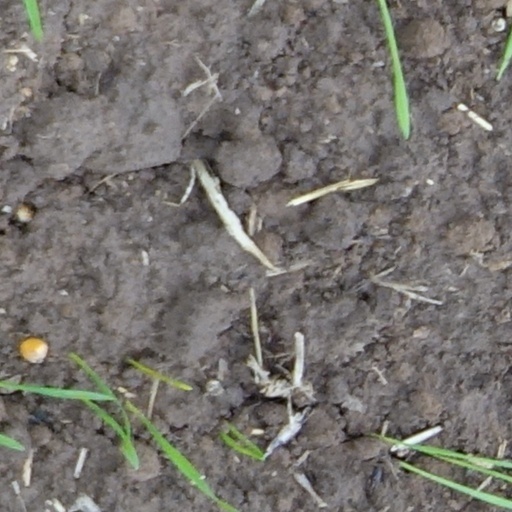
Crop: wheat